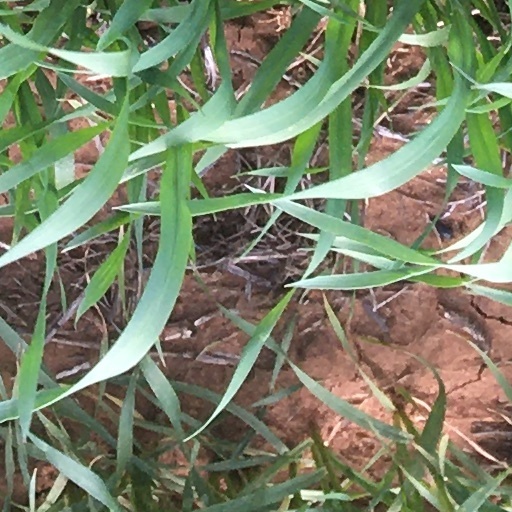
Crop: wheat